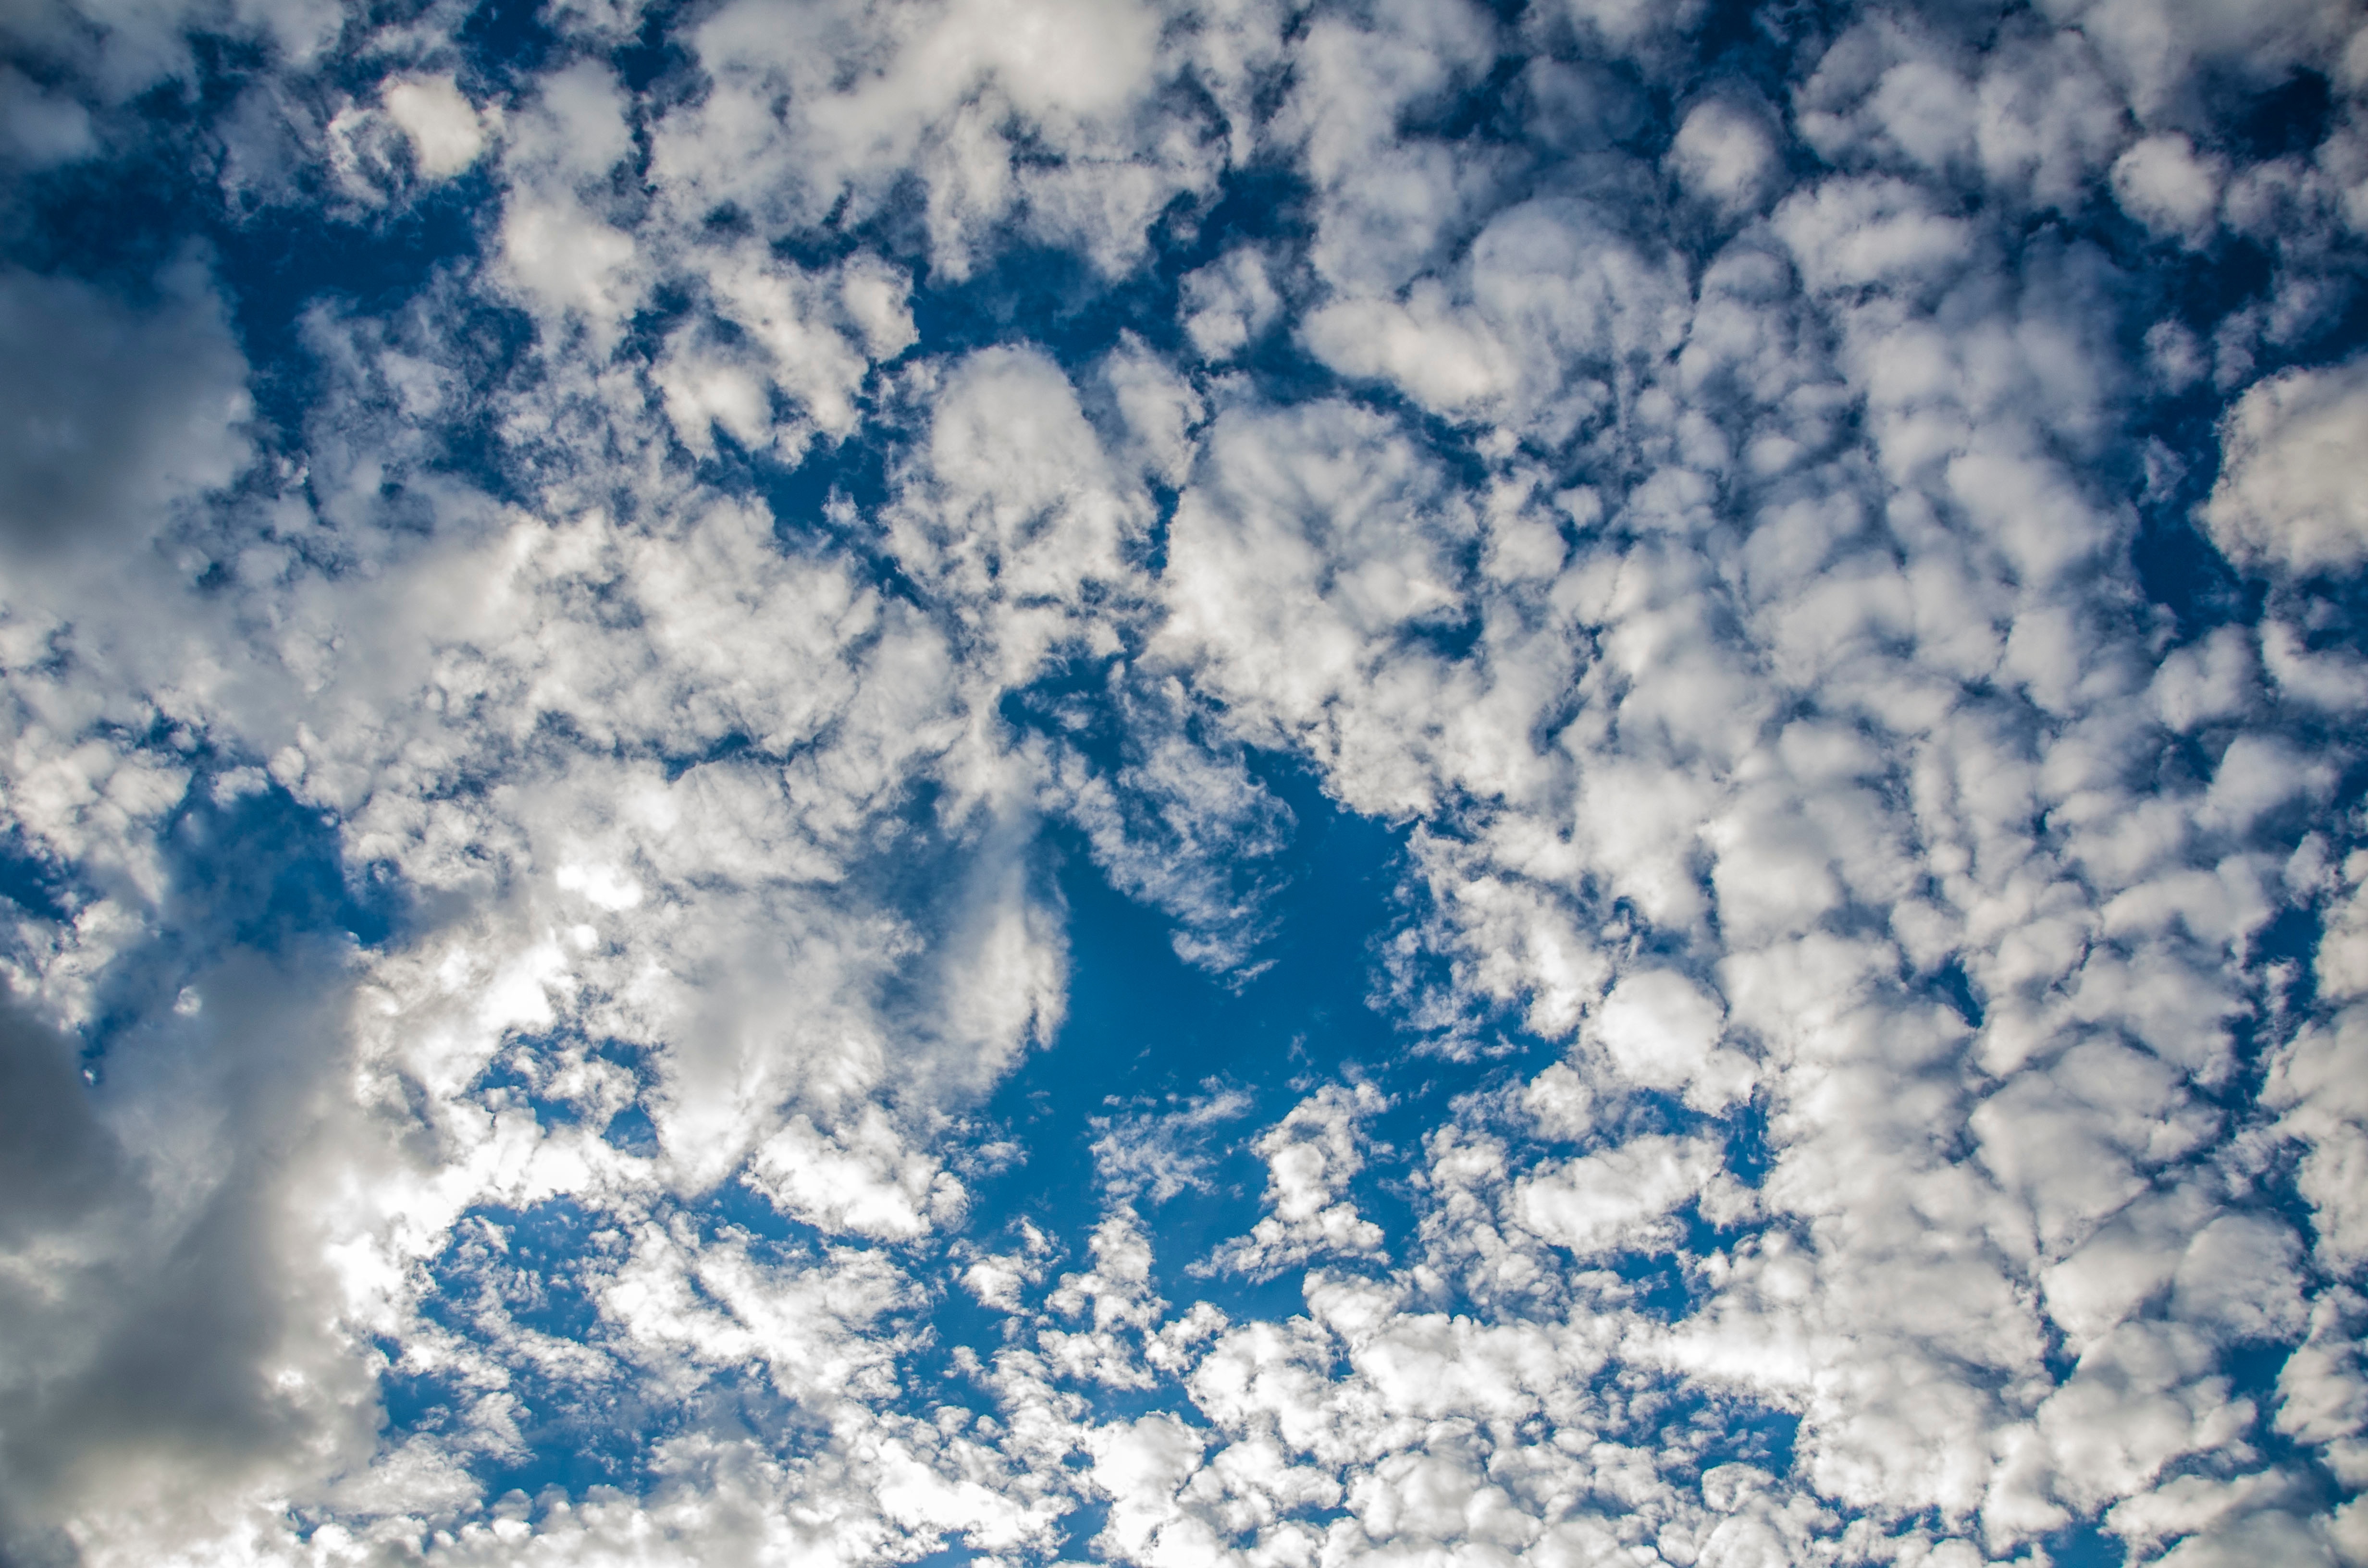
cloud, sky, sunlight, atmosphere, daytime, cumulus, blue, meteorological phenomenon, atmosphere of earth